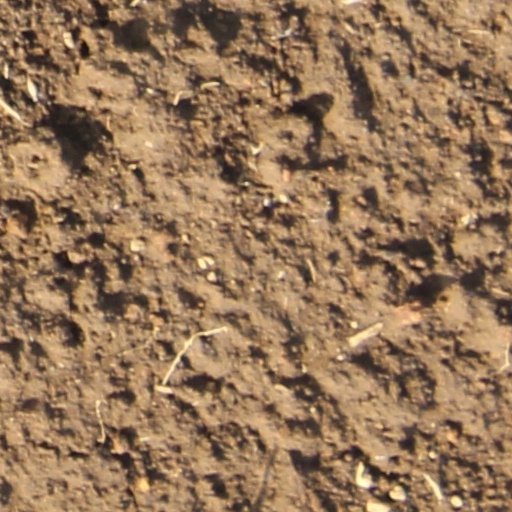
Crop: wheat